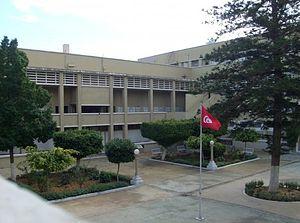
Lycée Pilote de Sfax Image
Le lycée pilote est un type d'établissement de l'enseignement secondaire tunisien comptant 23 structures en 2017. Les élèves y sont admis selon un quota variable, après avoir réussi l'examen du diplôme de fin d'études de l'enseignement de base. Il s'agit d'une élite destinée à poursuivre des études poussées dans les domaines scientifiques et littéraires.